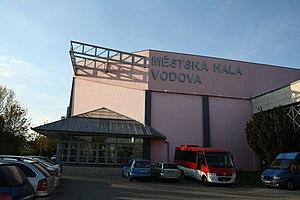
Le championnat du monde de basket-ball féminin 2010 se déroule en République tchèque du 23 septembre au 3 octobre 2010.